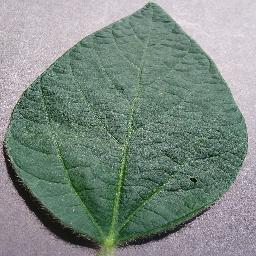
Label: Soybean___healthy